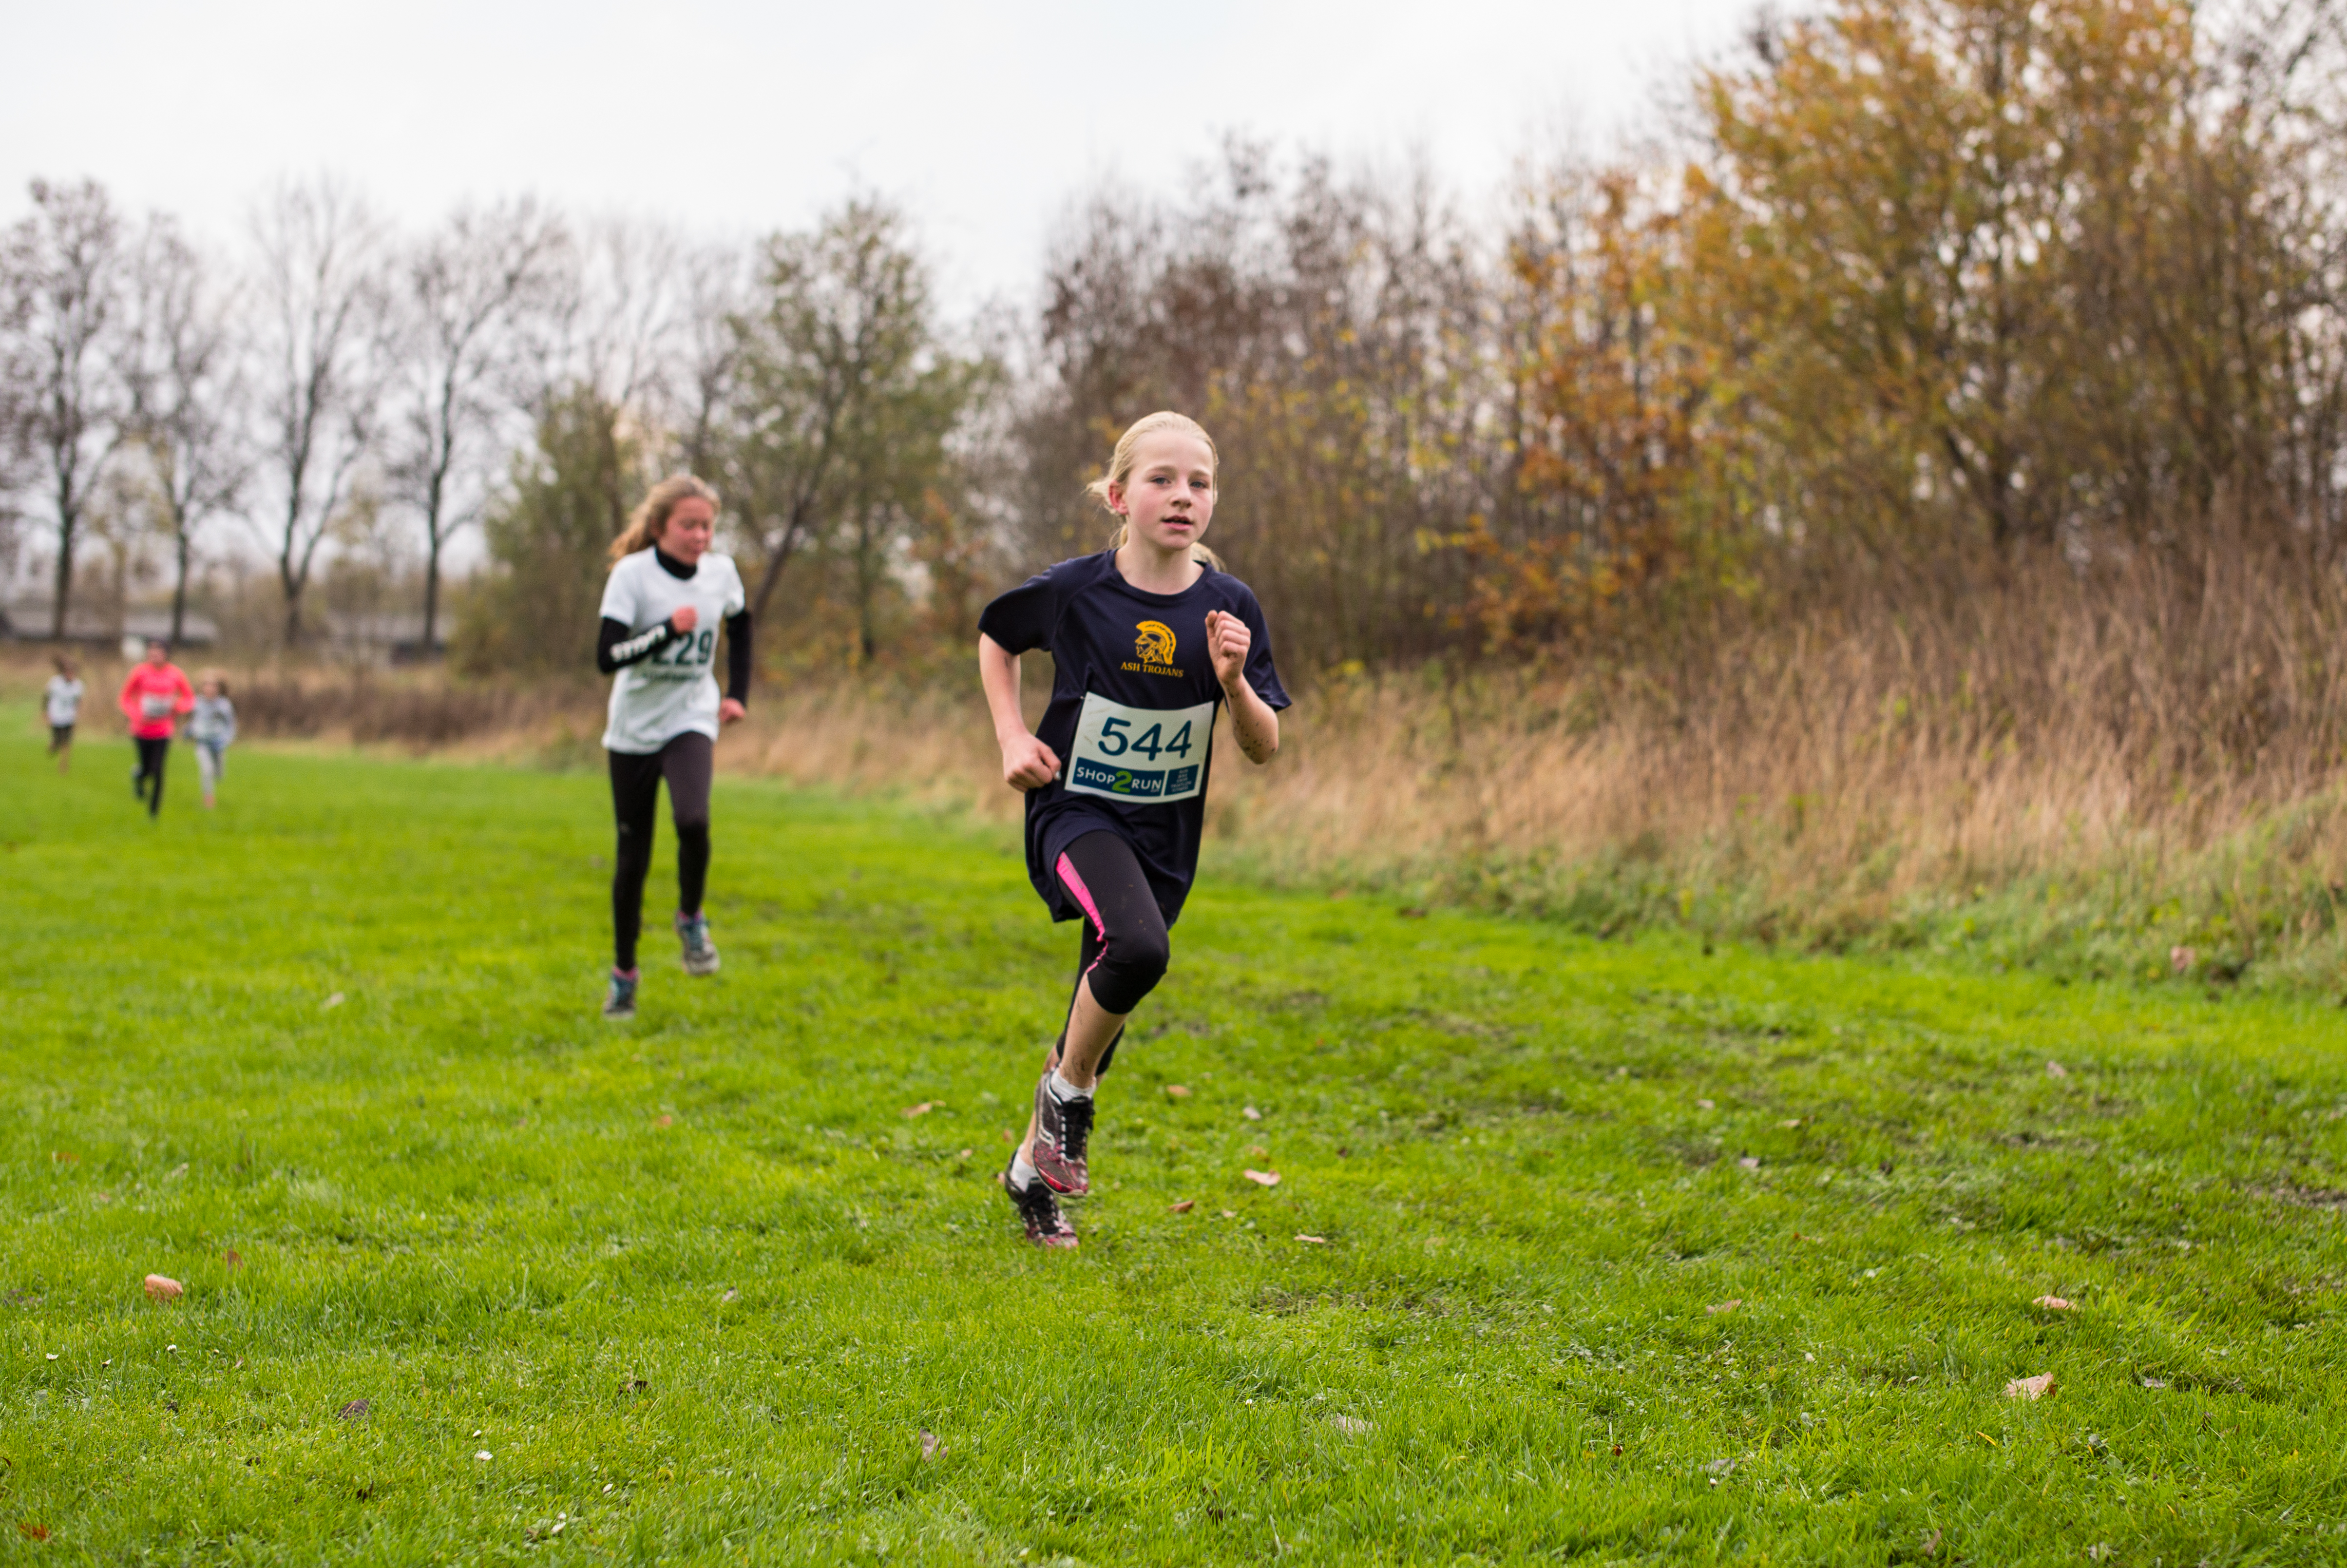
person, running, recreation, jogging, race, sports, endurance, athletics, physical exercise, outdoor recreation, human action, individual sports, endurance sports, ultramarathon, duathlon, cross country running, cross country cycling